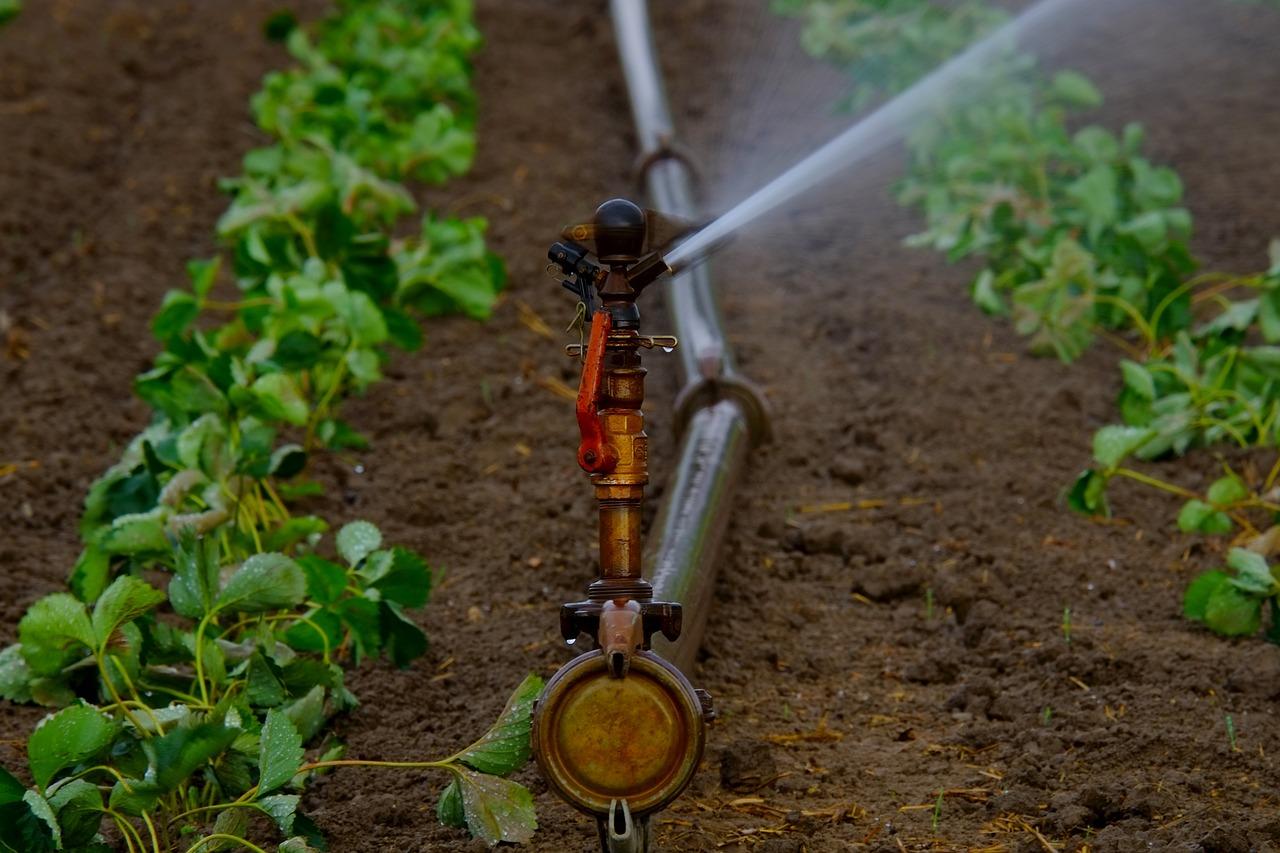
Mfumo wa umwagiliaji wa kunyunyiza. Yanatoka kwa nguvu kutoka kwa kiwango cha chini. Bomba linanyunyizia maji kwenye mimea. Imestawi ikiwa safi na yenye majani mabichi. Udongo umelowa vizuri. Hii inasaidia mimea kukua vizuri.